Iloilo Mission Hospital

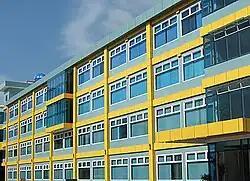
The Silliman University Medical Center of Silliman University shares historical linkage with CPU–Iloilo Mission Hospital and Central Philippine University as the four institutions were founded by the Protestant American missionaries. CPU and Silliman are sister schools.

In 2001, the hospital celebrated its centennial with year long activities. A four-story Centennial Building was also inaugurated that year. in 2004, Iloilo Mission Hospital acquired the Philips MX8000 CT Scan machine, the "first of its kind in South East Asia".